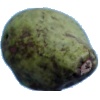
Label: Pear Stone 1